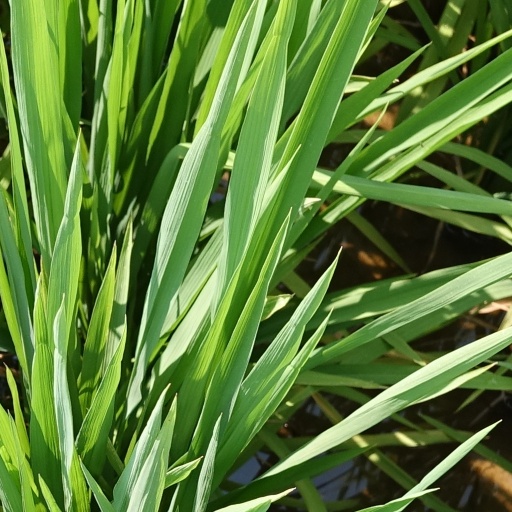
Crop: rice